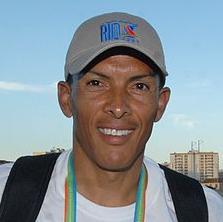
Age: 43